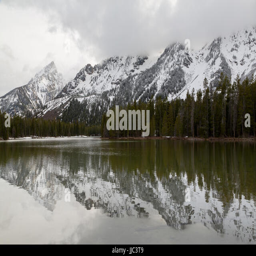
mountain range reflected in the calm waters .